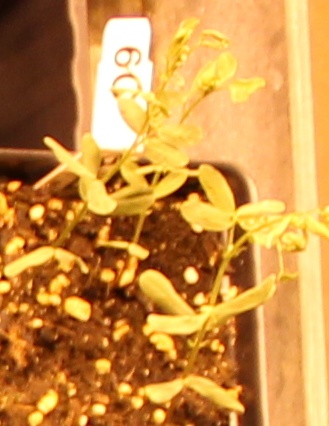
Label: Lentil